Capital punishment in Brazil

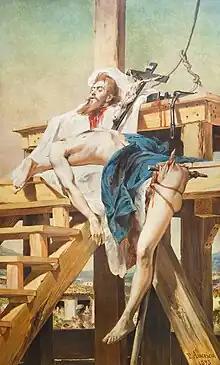
National hero Tiradentes was quartered by Portuguese Empire forces on April 21, 1792 for his participation in the Inconfidência Mineira independence movement.

The last execution carried out in Brazil was that of Francisco, an enslaved man, in Pilar, Alagoas on April 28, 1876. The last execution of a free man was, according to official records, of José Pereira de Sousa, in Santa Luzia, Goiás. He was hanged on October 30, 1861. The last execution of a woman, as far as can be established, was Peregrina, one of slaves of Rosa Cassange in Sabará, MG, executed by hanging on April 14, 1858 (some sources also quote April 13, 1858), by the Province of Minas Gerais. The executioner was the slave Fortunato José. It was later discovered that Peregrina was innocent.